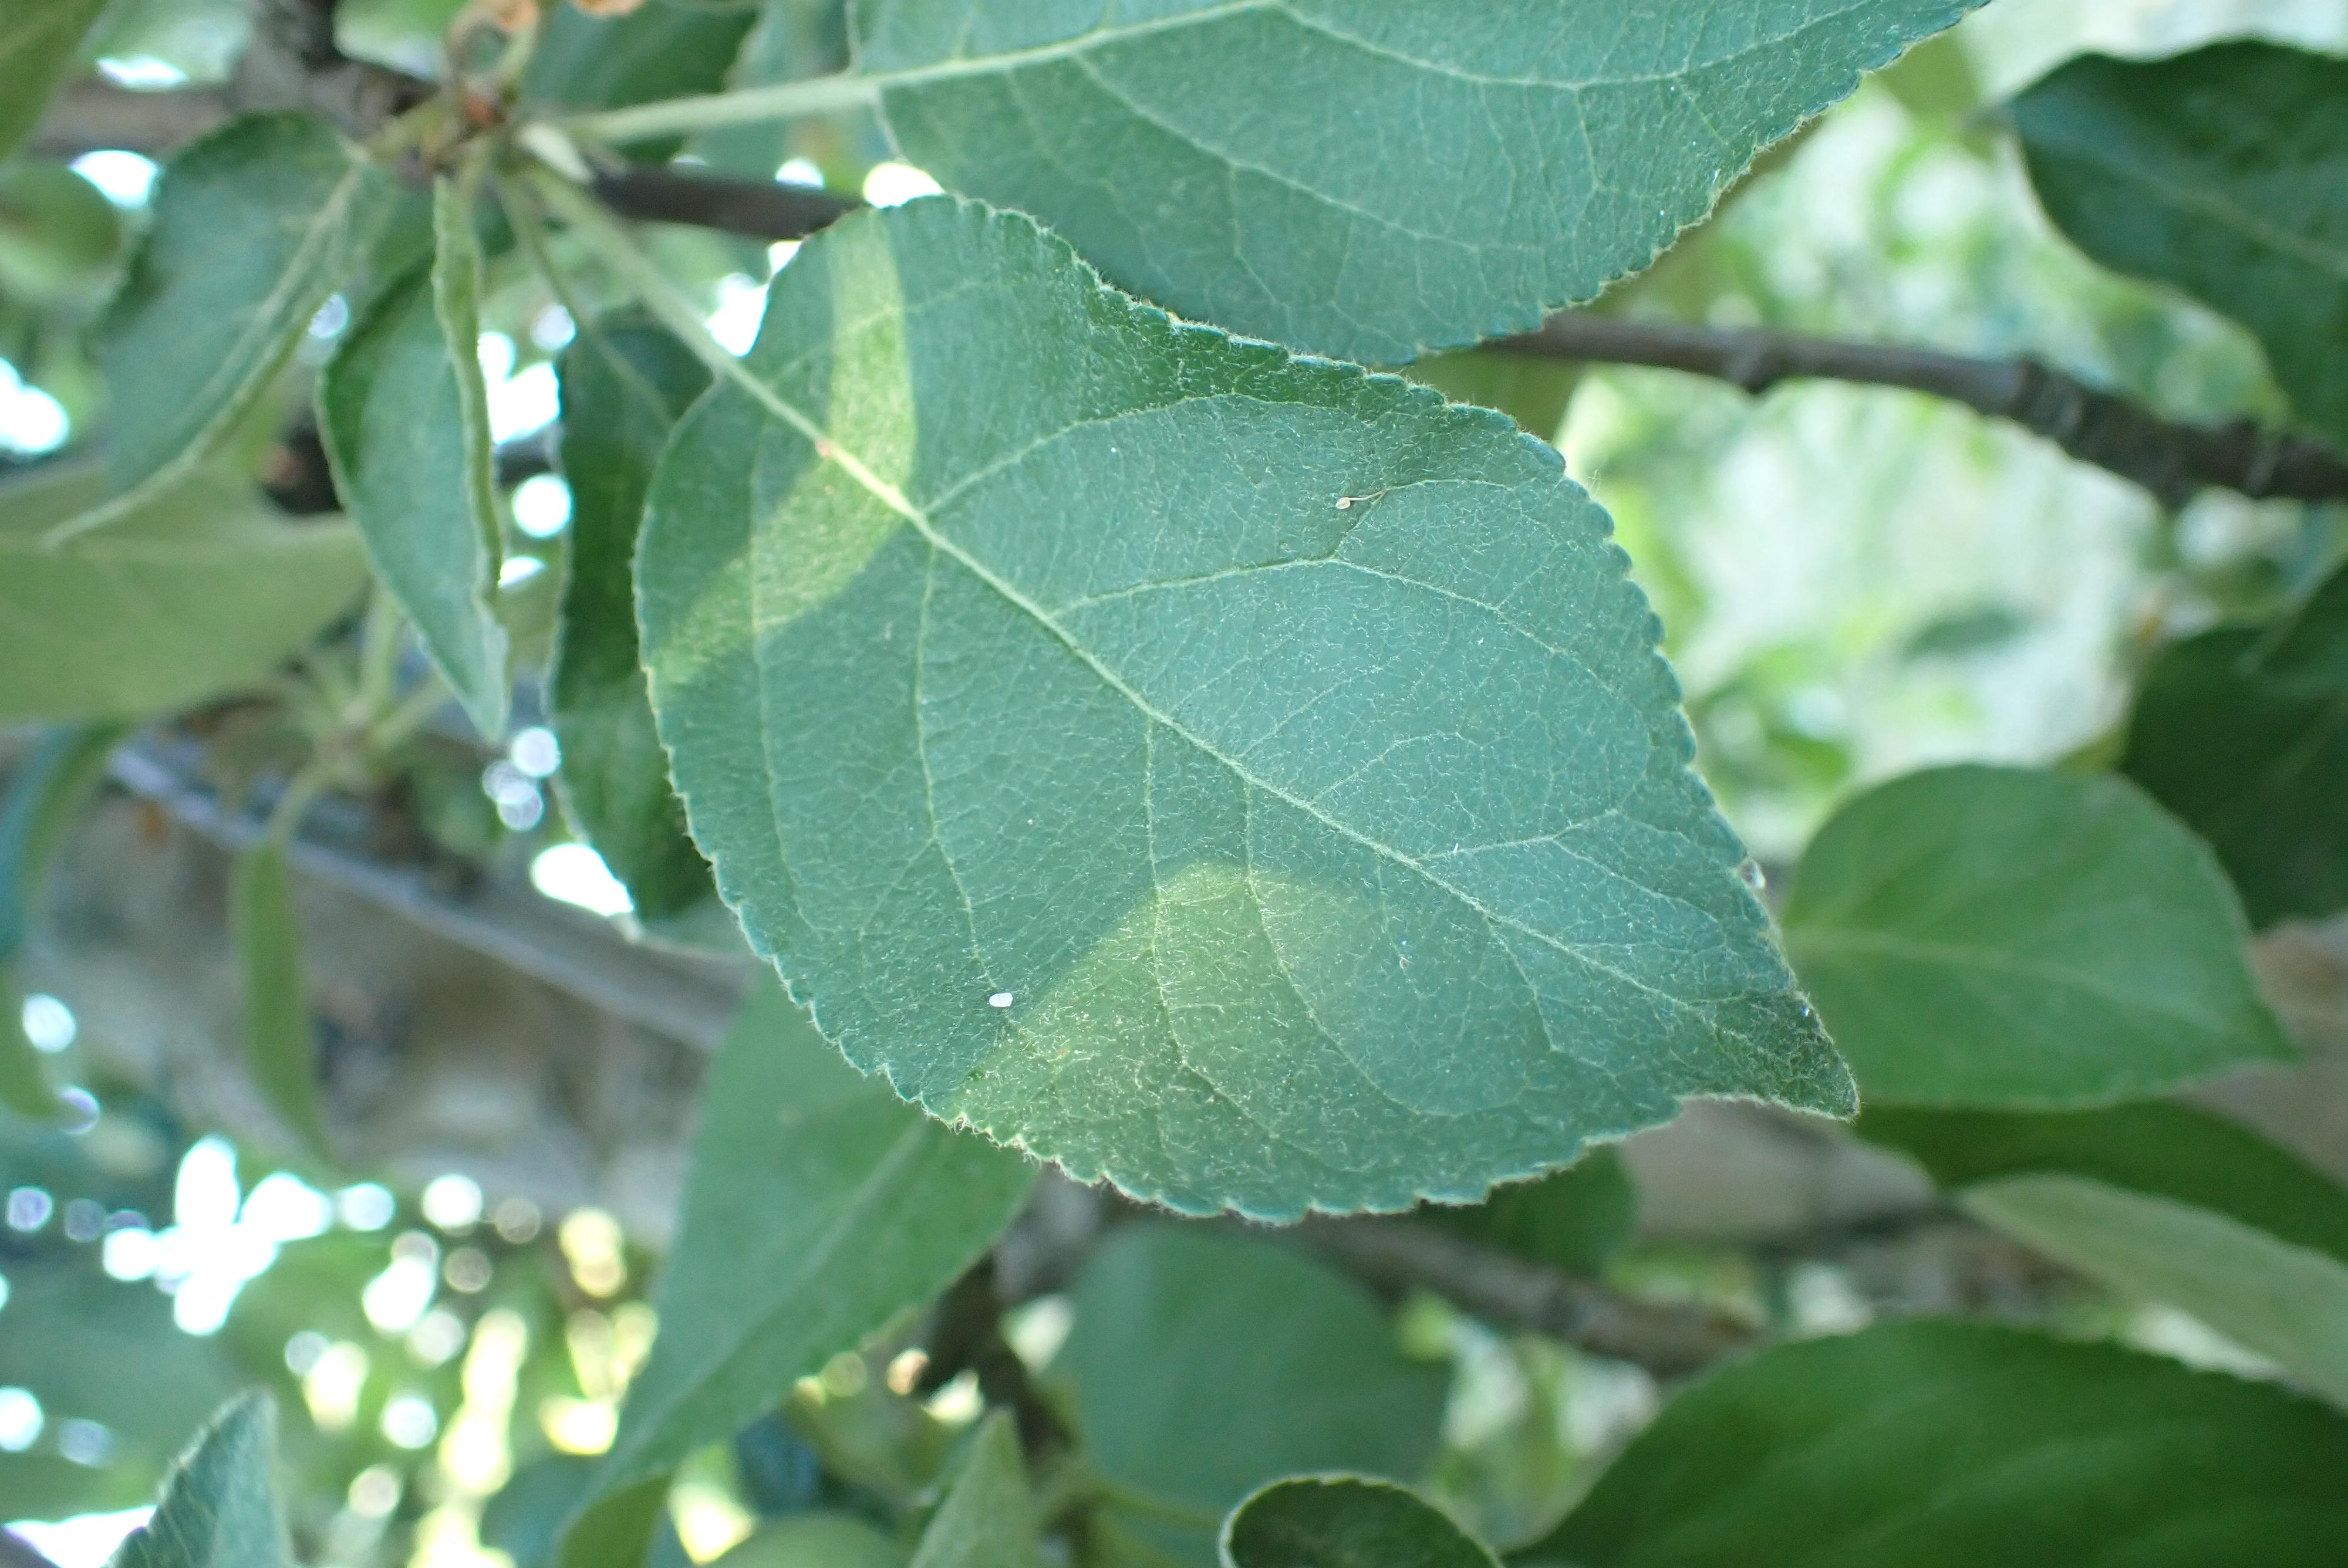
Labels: healthy